Mount Mee, Queensland

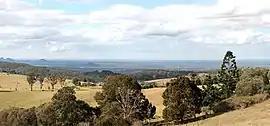
Panorama from Mount Mee lookout

Mount Mee is a rural town and locality in the City of Moreton Bay, Queensland, Australia. In the , the locality of Mount Mee had a population of 519 people.